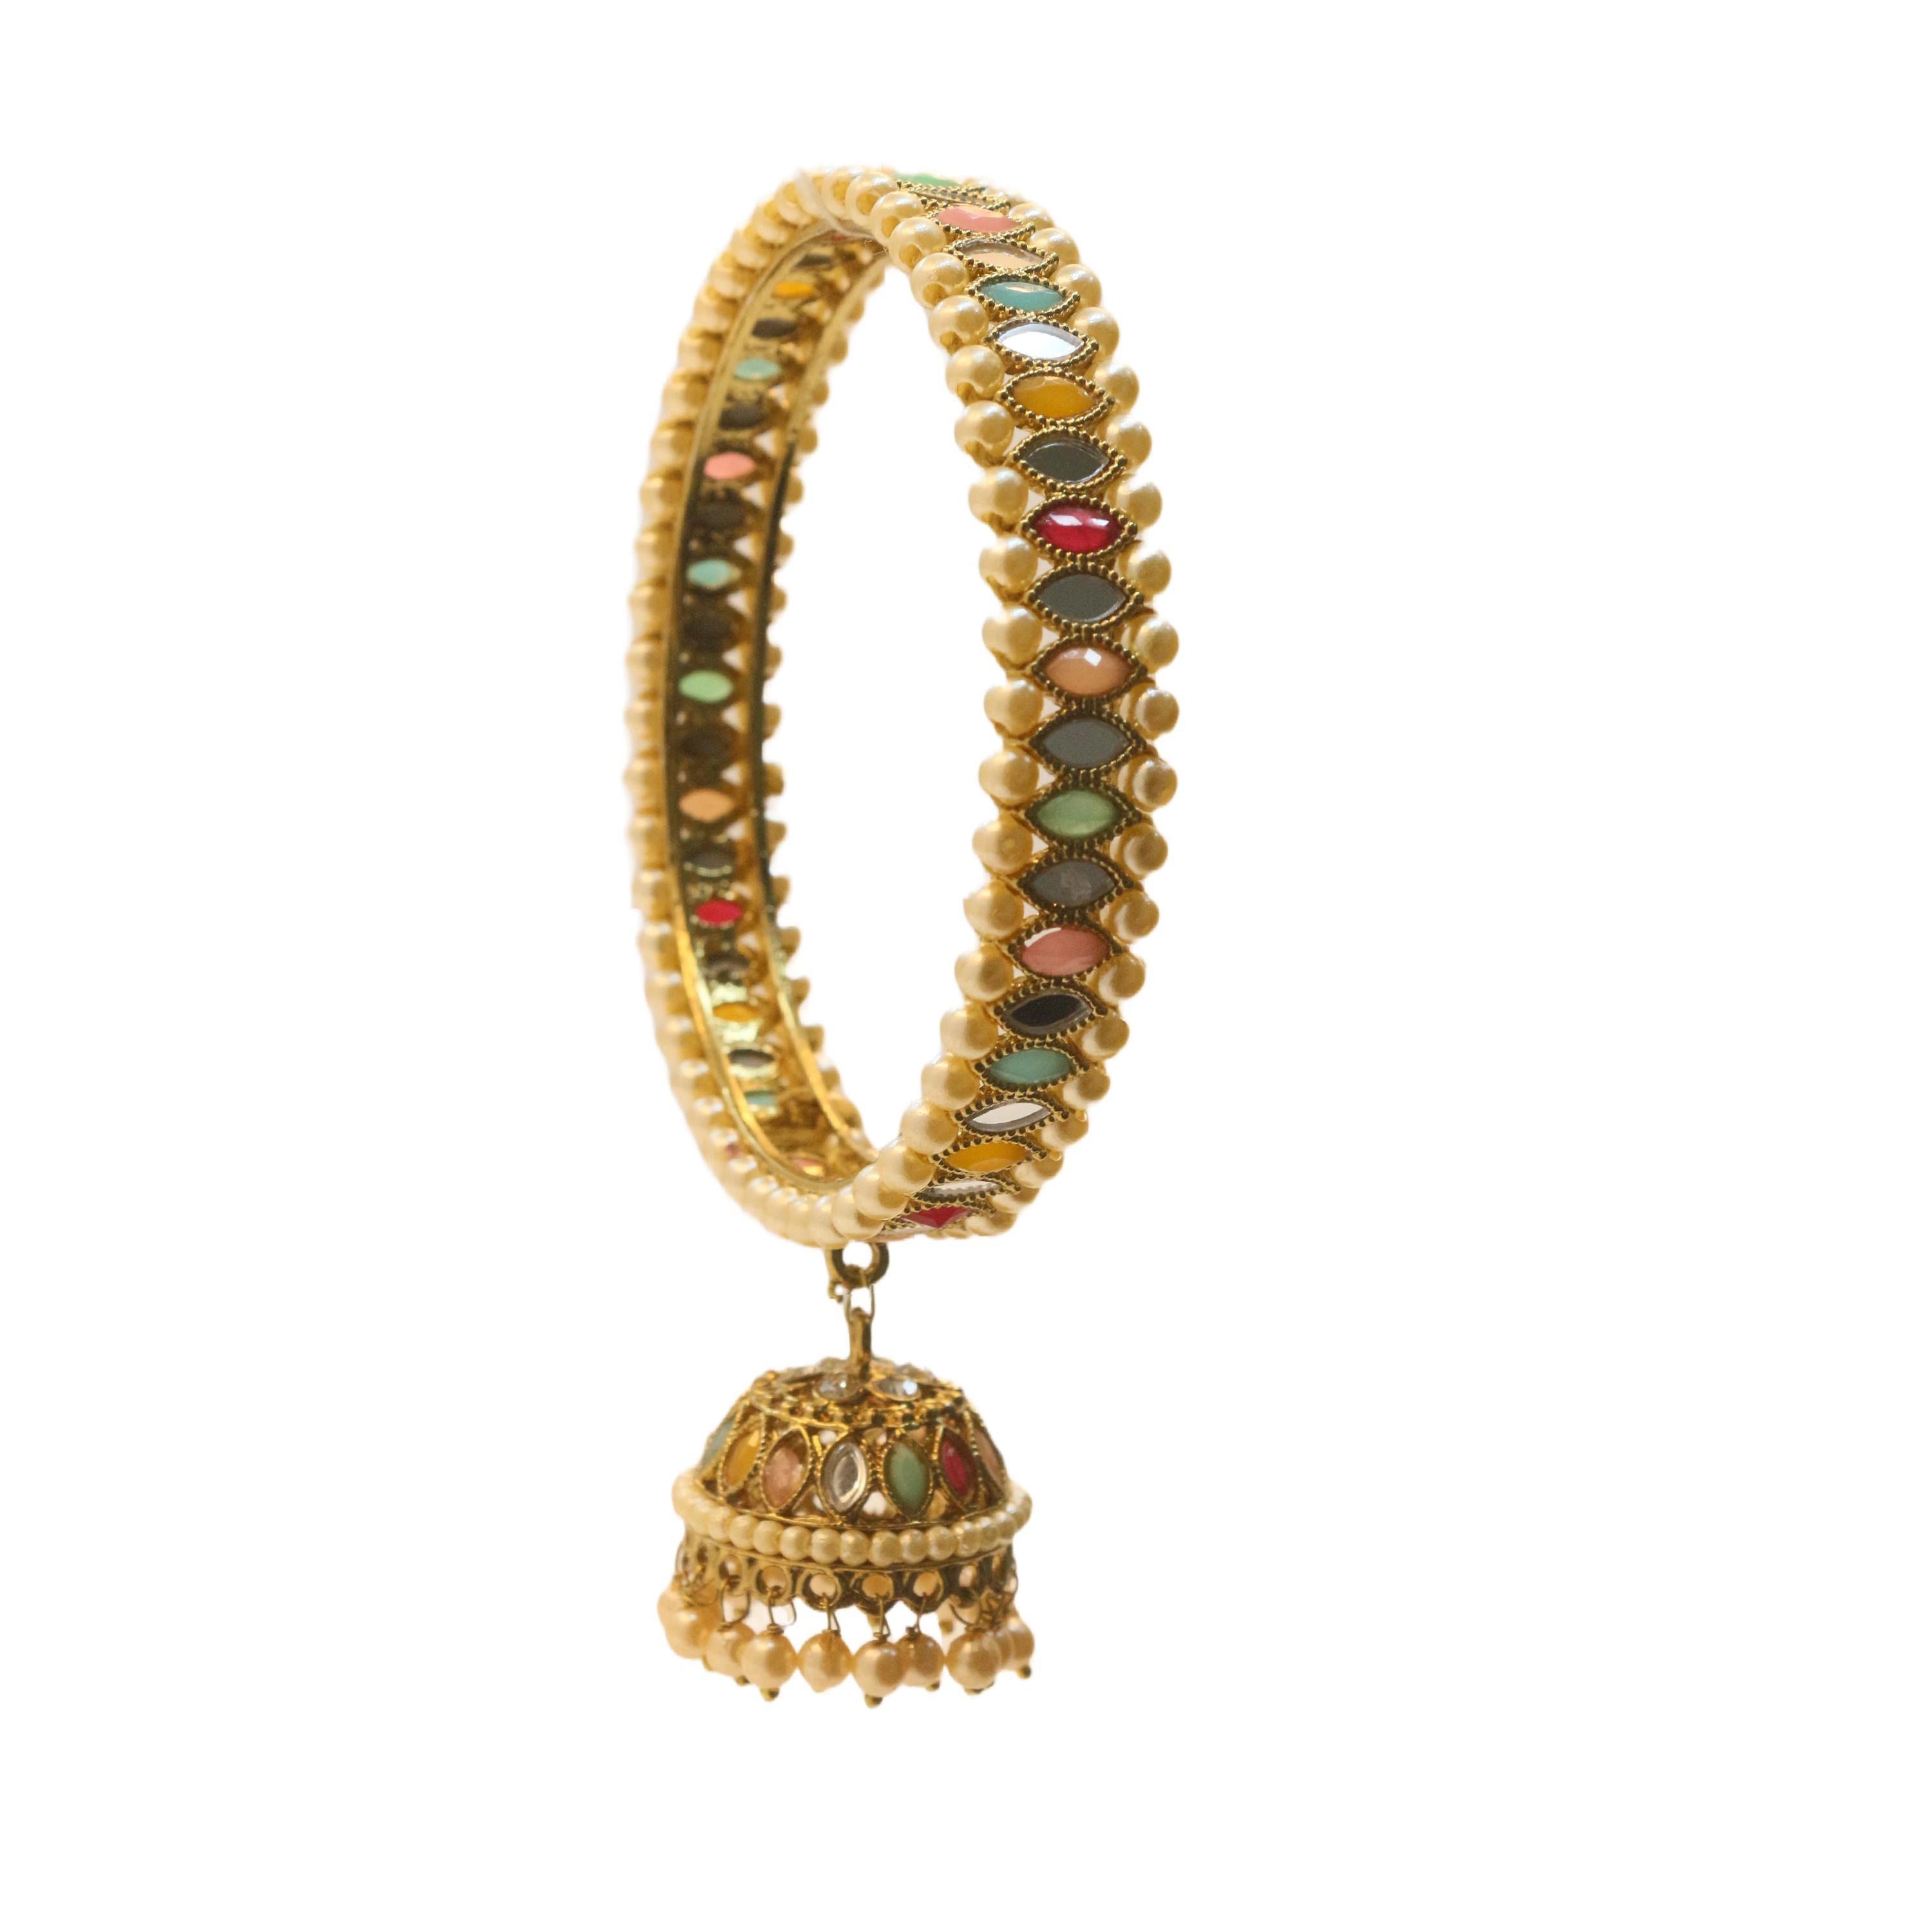
OMORFO Gold Plated Traditional Rajwadi Jewellery Inspired Ethnic Filigree Style Bangles/Kada/Festive Bangles for Women and Girls
Type: Bangles
Brand: OMORFO
Price: Rs. 5999
 We Have Designed And Crafted Them At Our Own Manufacturing Facility To Develop A Product Of This Superior Quality To Give Perfection Of Original Gold Designing,Each And Every Piece Is Produced Under Stric Quality Production,We Had Coated Them With One Gram Gold Polish To Give A Real Look Finish ,We Have Protected Its Shine Through .3Mm Lacker Coating Thats Give It Longer Life,So Wear This Masterpiece Of Latest Fashion And Designing Without Worrying About Anything.
Features: Stylish Latest Design Fancy Party Wear Traditional Bangles Set,Gift For Women - Ideal Valentine, Birthday, Anniversary Gift For Someone You Love,Quality Gold Plated Jewellery. Gives Original Gold Jewellery Look.,Well Suitable With All The Kind Of Outfits For Those Feminine Stylish Looks.,Made Of Premium Quality Materials.
Included: 1 Bangle Set